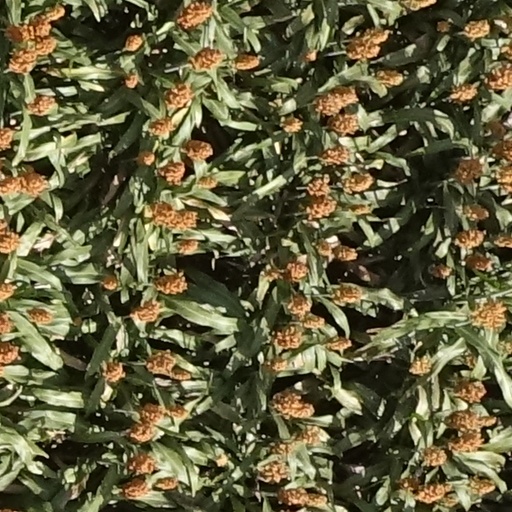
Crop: sorghum